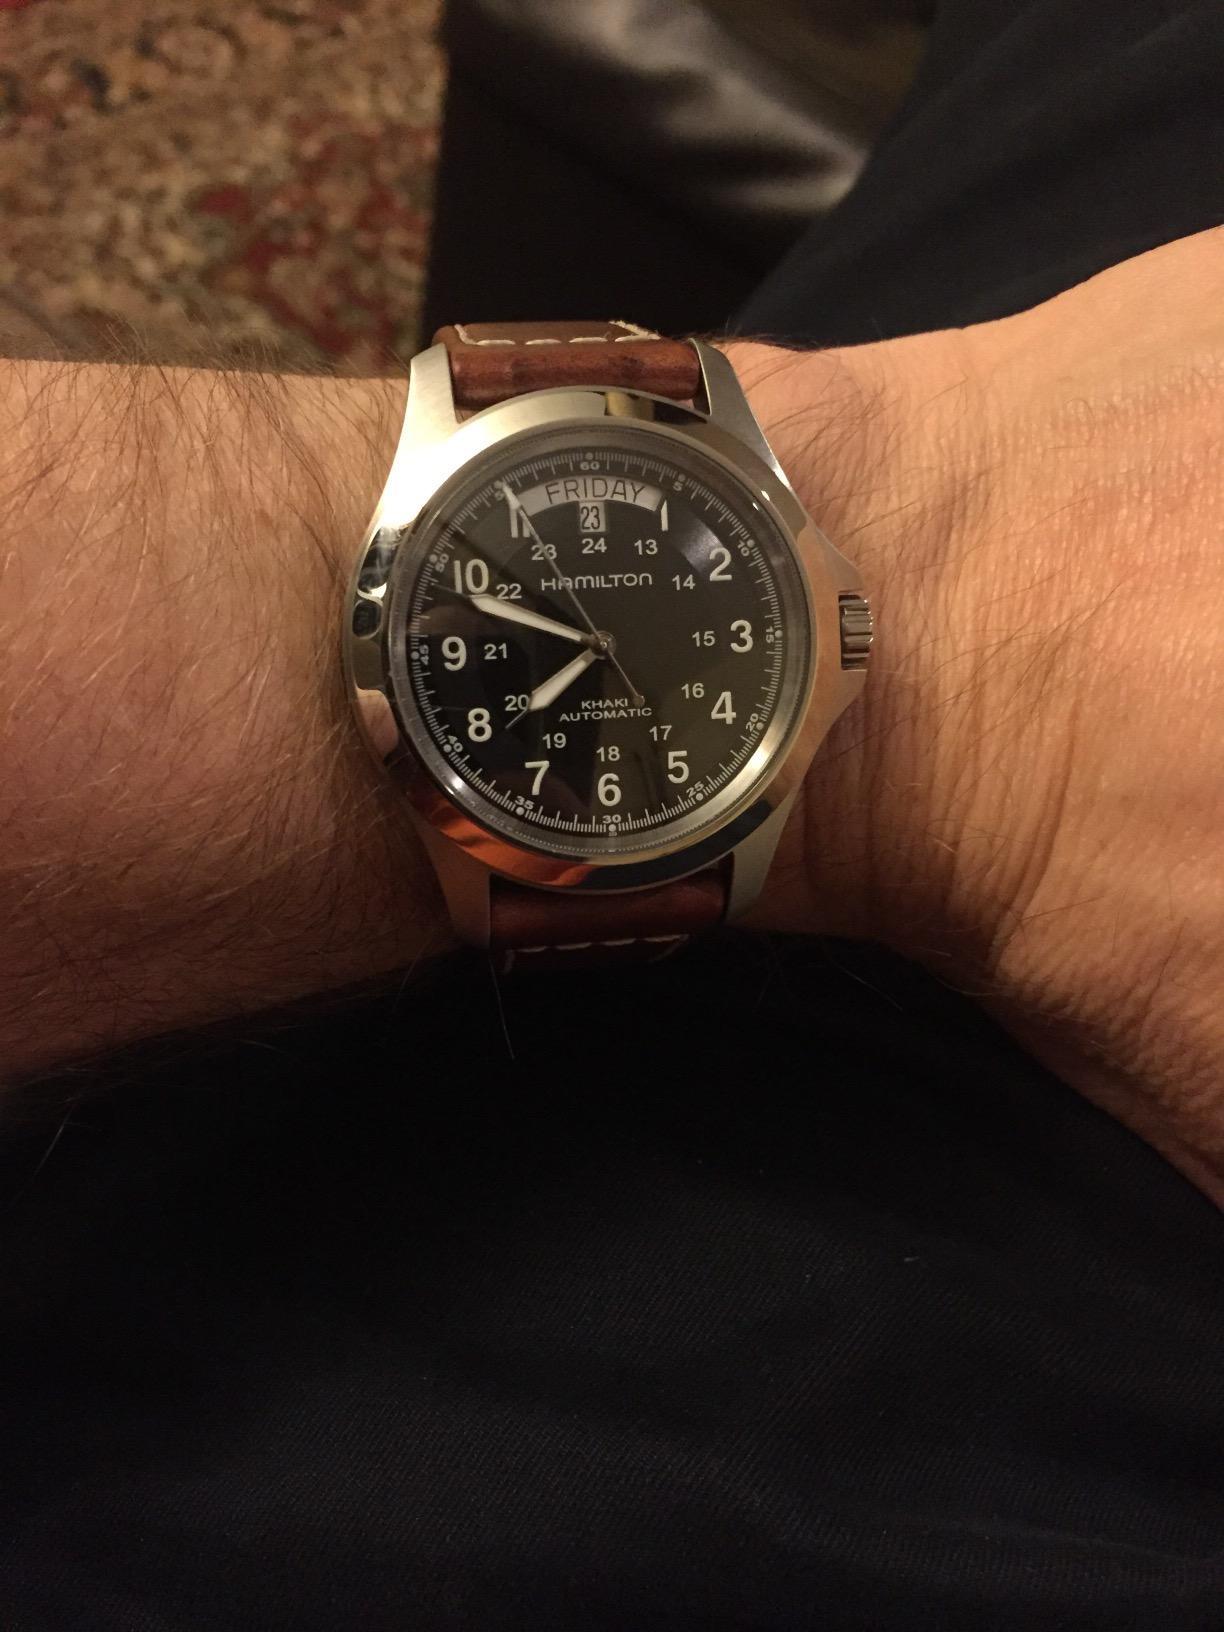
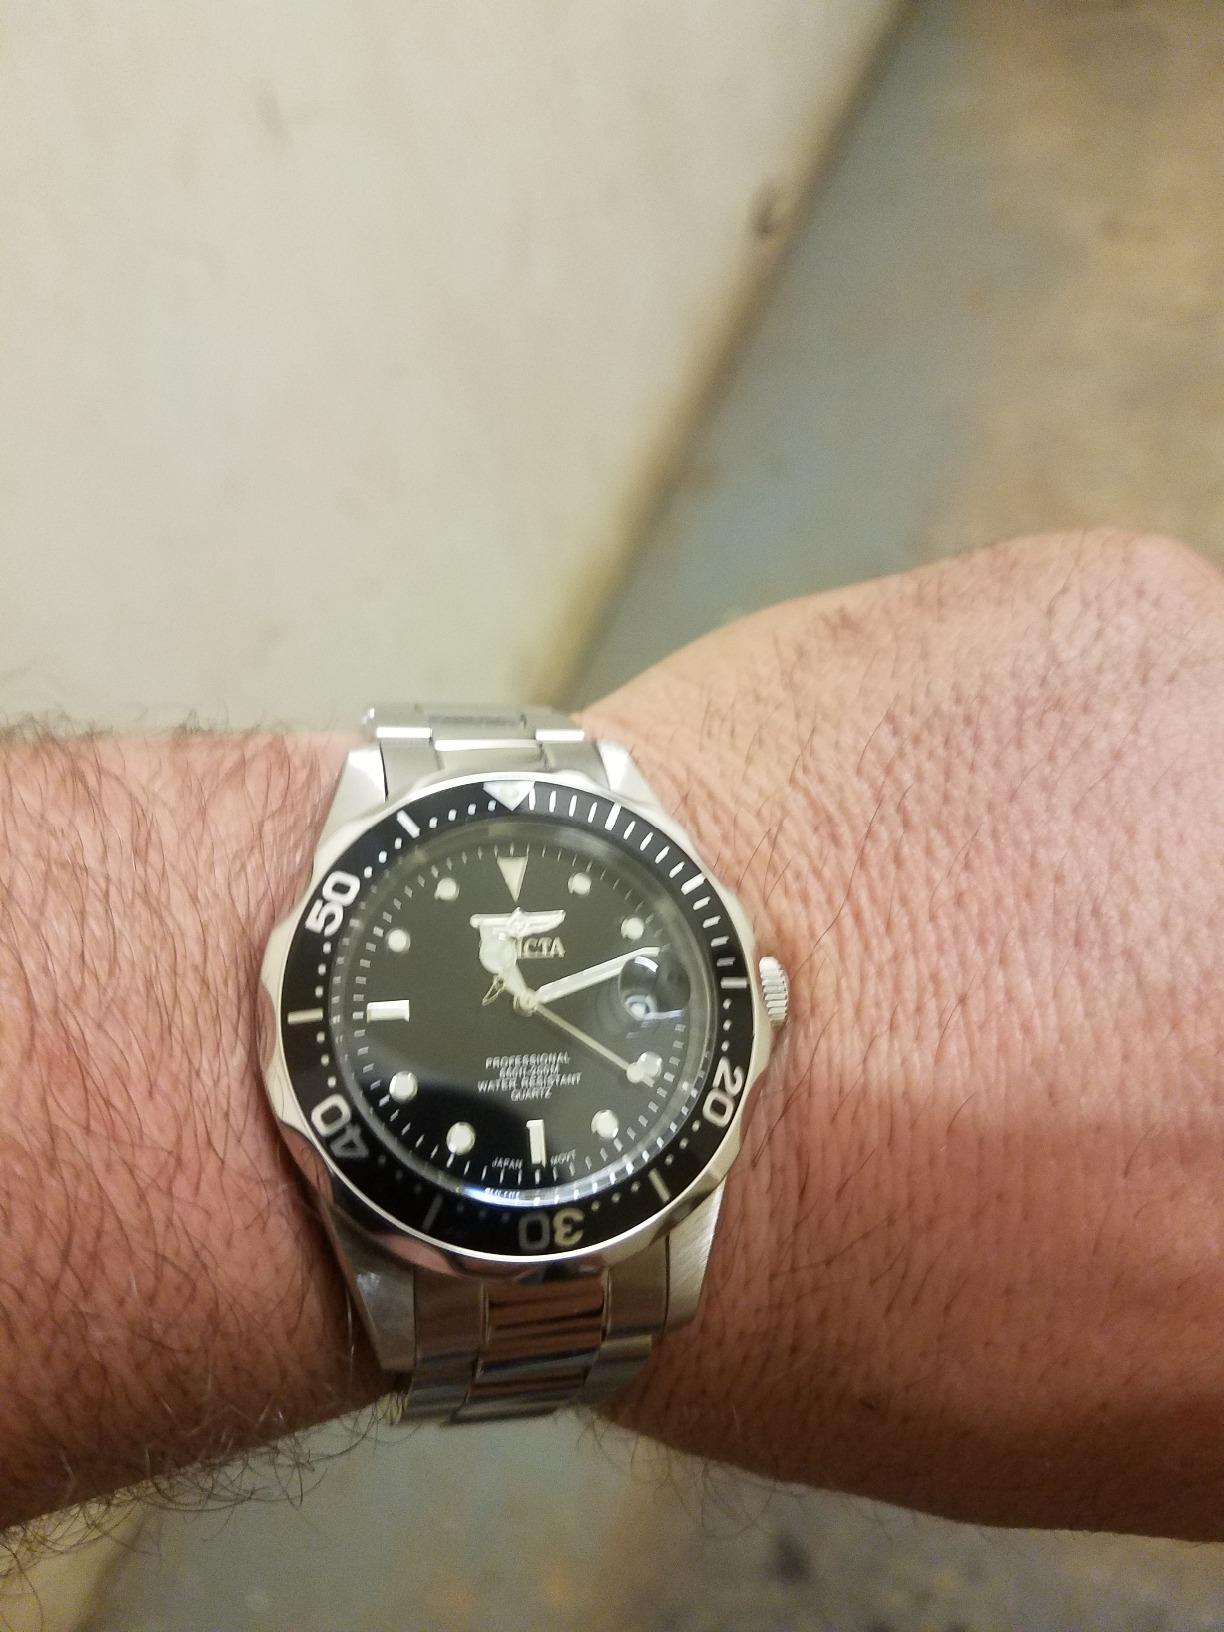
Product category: accessories_watch
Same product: no